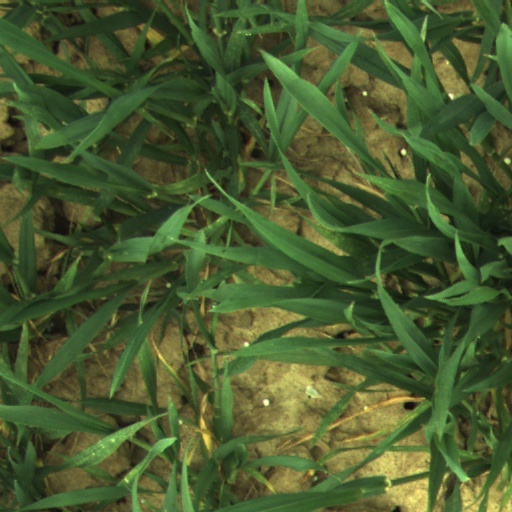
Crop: wheat